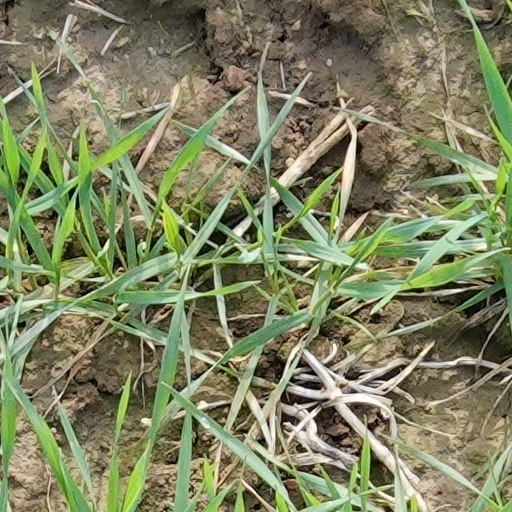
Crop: wheat